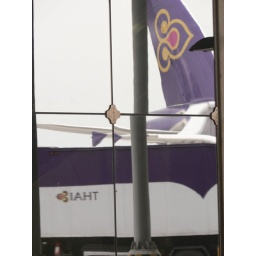
A plane quartered in the reflection on the airport building windows